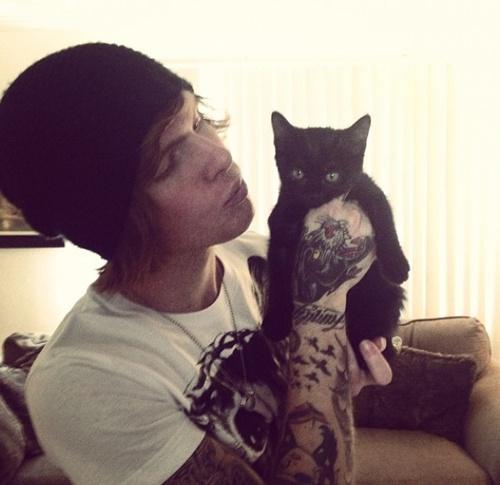
person and a cat of course